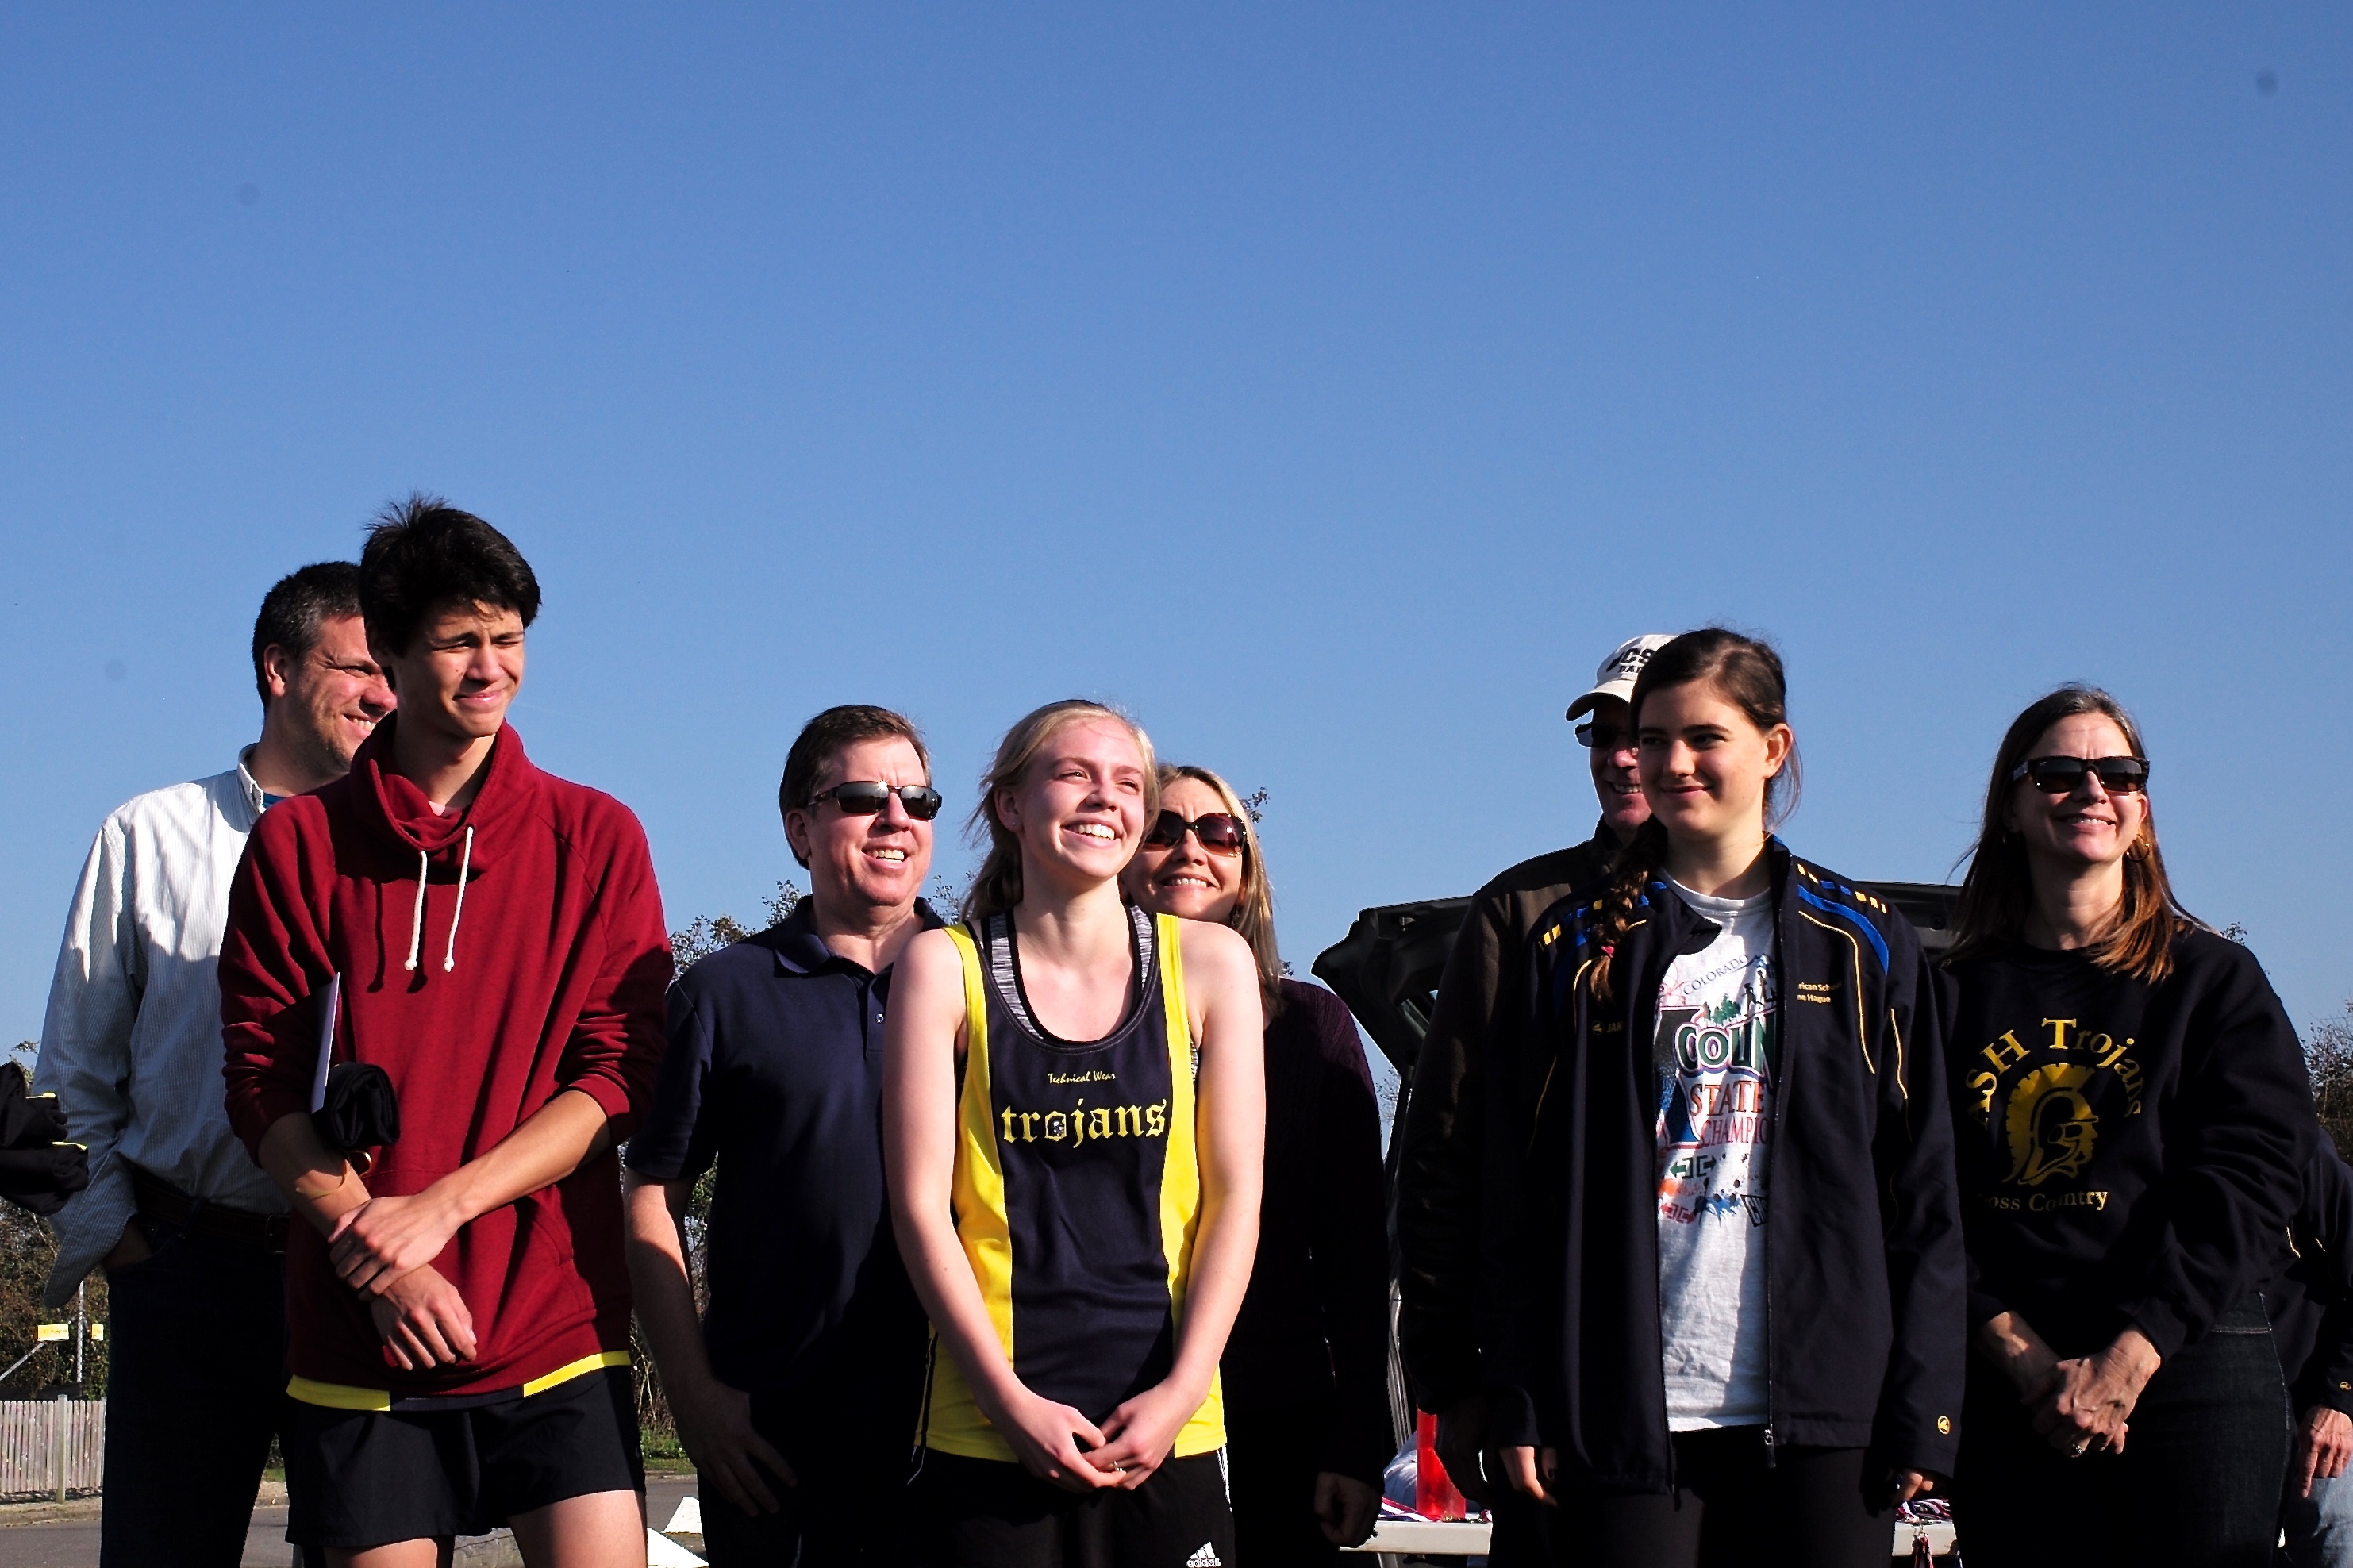
people, girl, sport, lake, boy, running, run, europe, high, runner, ash, crosscountry, race, competition, holland, netherlands, m, team, school, runners, leica, 240, varsity, athletics, meet, xc, valkenburg, social group